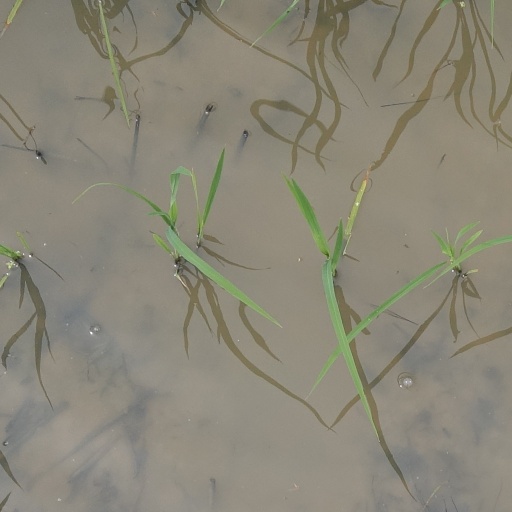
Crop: rice